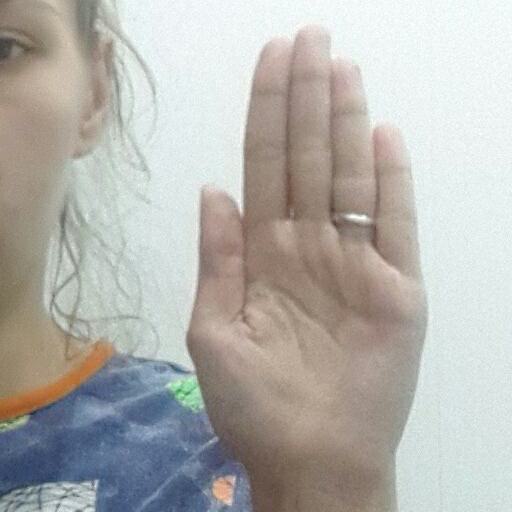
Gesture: stop